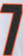
Number: 7